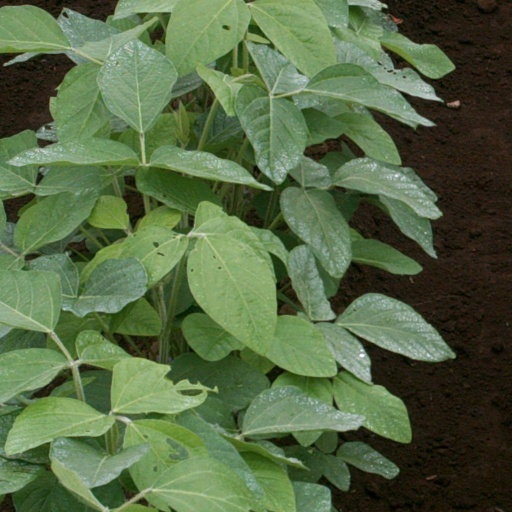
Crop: soybean